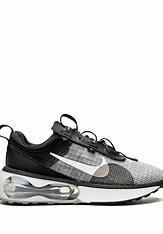
Brand: Nike
Model: Air Max 2021